Transition metal dichalcogenide monolayers

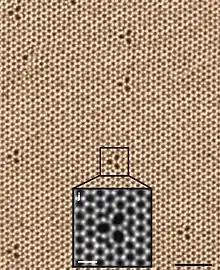
Atomic image of a WSe monolayer showing hexagonal symmetry and three-fold defects. Scale bar: 2 nm (0.5 nm in the inset).

Tungsten diselenide is an inorganic compound with the formula . The compound adopts a hexagonal crystalline structure similar to molybdenum disulfide. Every tungsten atom is covalently bonded to six selenium ligands in a trigonal prismatic coordination sphere, while each selenium is bonded to three tungsten atoms in a pyramidal geometry. The tungsten – selenium bond has a bond distance of 2.526 Å and the distance between selenium atoms is 3.34 Å. Layers stack together via van der Waals interactions. is a stable semiconductor in the group-VI transition-metal dichalcogenides. The electronic bandgap of can be tuned by mechanical strain which can also allow for conversion of the band type from indirect-to-direct in a bilayer.